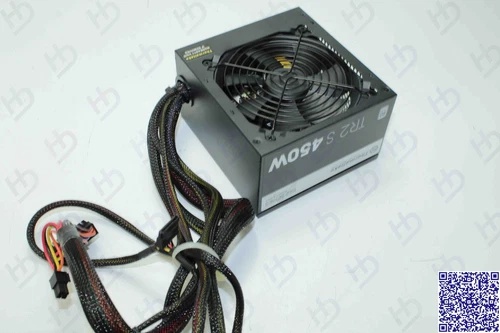
Thermaltake TRS-0450P-2 TR2 S 450W
Thermaltake TRS-0450P-2 TR2 S 450W (E-mail: 1092800@gmail.com what app: +351 928 218 075) Seminovo
Brand: 360plcworld
Category: Electronics > Electronics Accessories > Computer Components > Computer Power Supplies